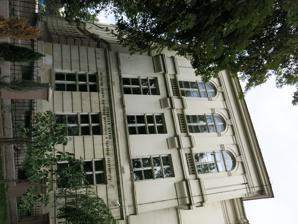
Building: Dorćol Elementary School
Country: Republic of Serbia
Year built: 1893
Cultural monument in Belgrade, Serbia Dorćol Elementary School Dorćol Elementary School General information Type Cultural monument Location Stari grad Town or city Belgrade Country Serbia Completed 1893. Elementary school at Dorćol is located in Belgrade , in 23, Cara Dušana Street, and it has the status of a cultural monument. Architecture Dorćol Elementary School was built in 1893 according to the project of the architect Milan Kapetanović in the academic style of the 19th century. According to the "Rules on the construction of schools and school furniture" in 1881, the building was composed as a corner building and is one of the first schools in Belgrade that were special, modern and hygienic in terms of construction, erected as a whole. The building fulfilled all the conditions for the operation of such an institution, ranging from the use of building materials to the layout of the rooms, their size, lighting and more. The building was designed with a ground floor and two floors. The author formed three representative facades by plunging the angle. The two that meet each other are symmetrical, of equal number and arrangement of the window openings with emphasized entrance, balcony and bay window according to an axis of symmetry of both facades which are derived in neorenaissance style. The school has a basement, ground floor and first floor, with sixteen classrooms. It was built of brick in lime mortar, with wooden structures, except above the basement where shallow vaults are present. Vertical communication is carried out in each wing with one staircase. The school represented the model for all future school construction in Serbia , in terms of reached European ranking of programs and design, which is reflected in a number of innovations, of construction and design character, and in the equipping of all installations and facilities (gym, swimming pool, changing rooms, auditorium) as well, hitherto unknown in primary schools in Serbia. Opus of the architect Milan Kapetanović is important in the study of architecture of Belgrade between two centuries. Until 1927, Dorćol Elementary School was known as the "Serbian Royal Elementary School", later the Technical school for wood processing , interior decoration and landscape architecture. Kapetanović also worked on a similar example of a public building for the State class lottery. Milan Kapetanović did a lot in the field of residential architecture of Belgrade . See also Serbia portal Dorćol References